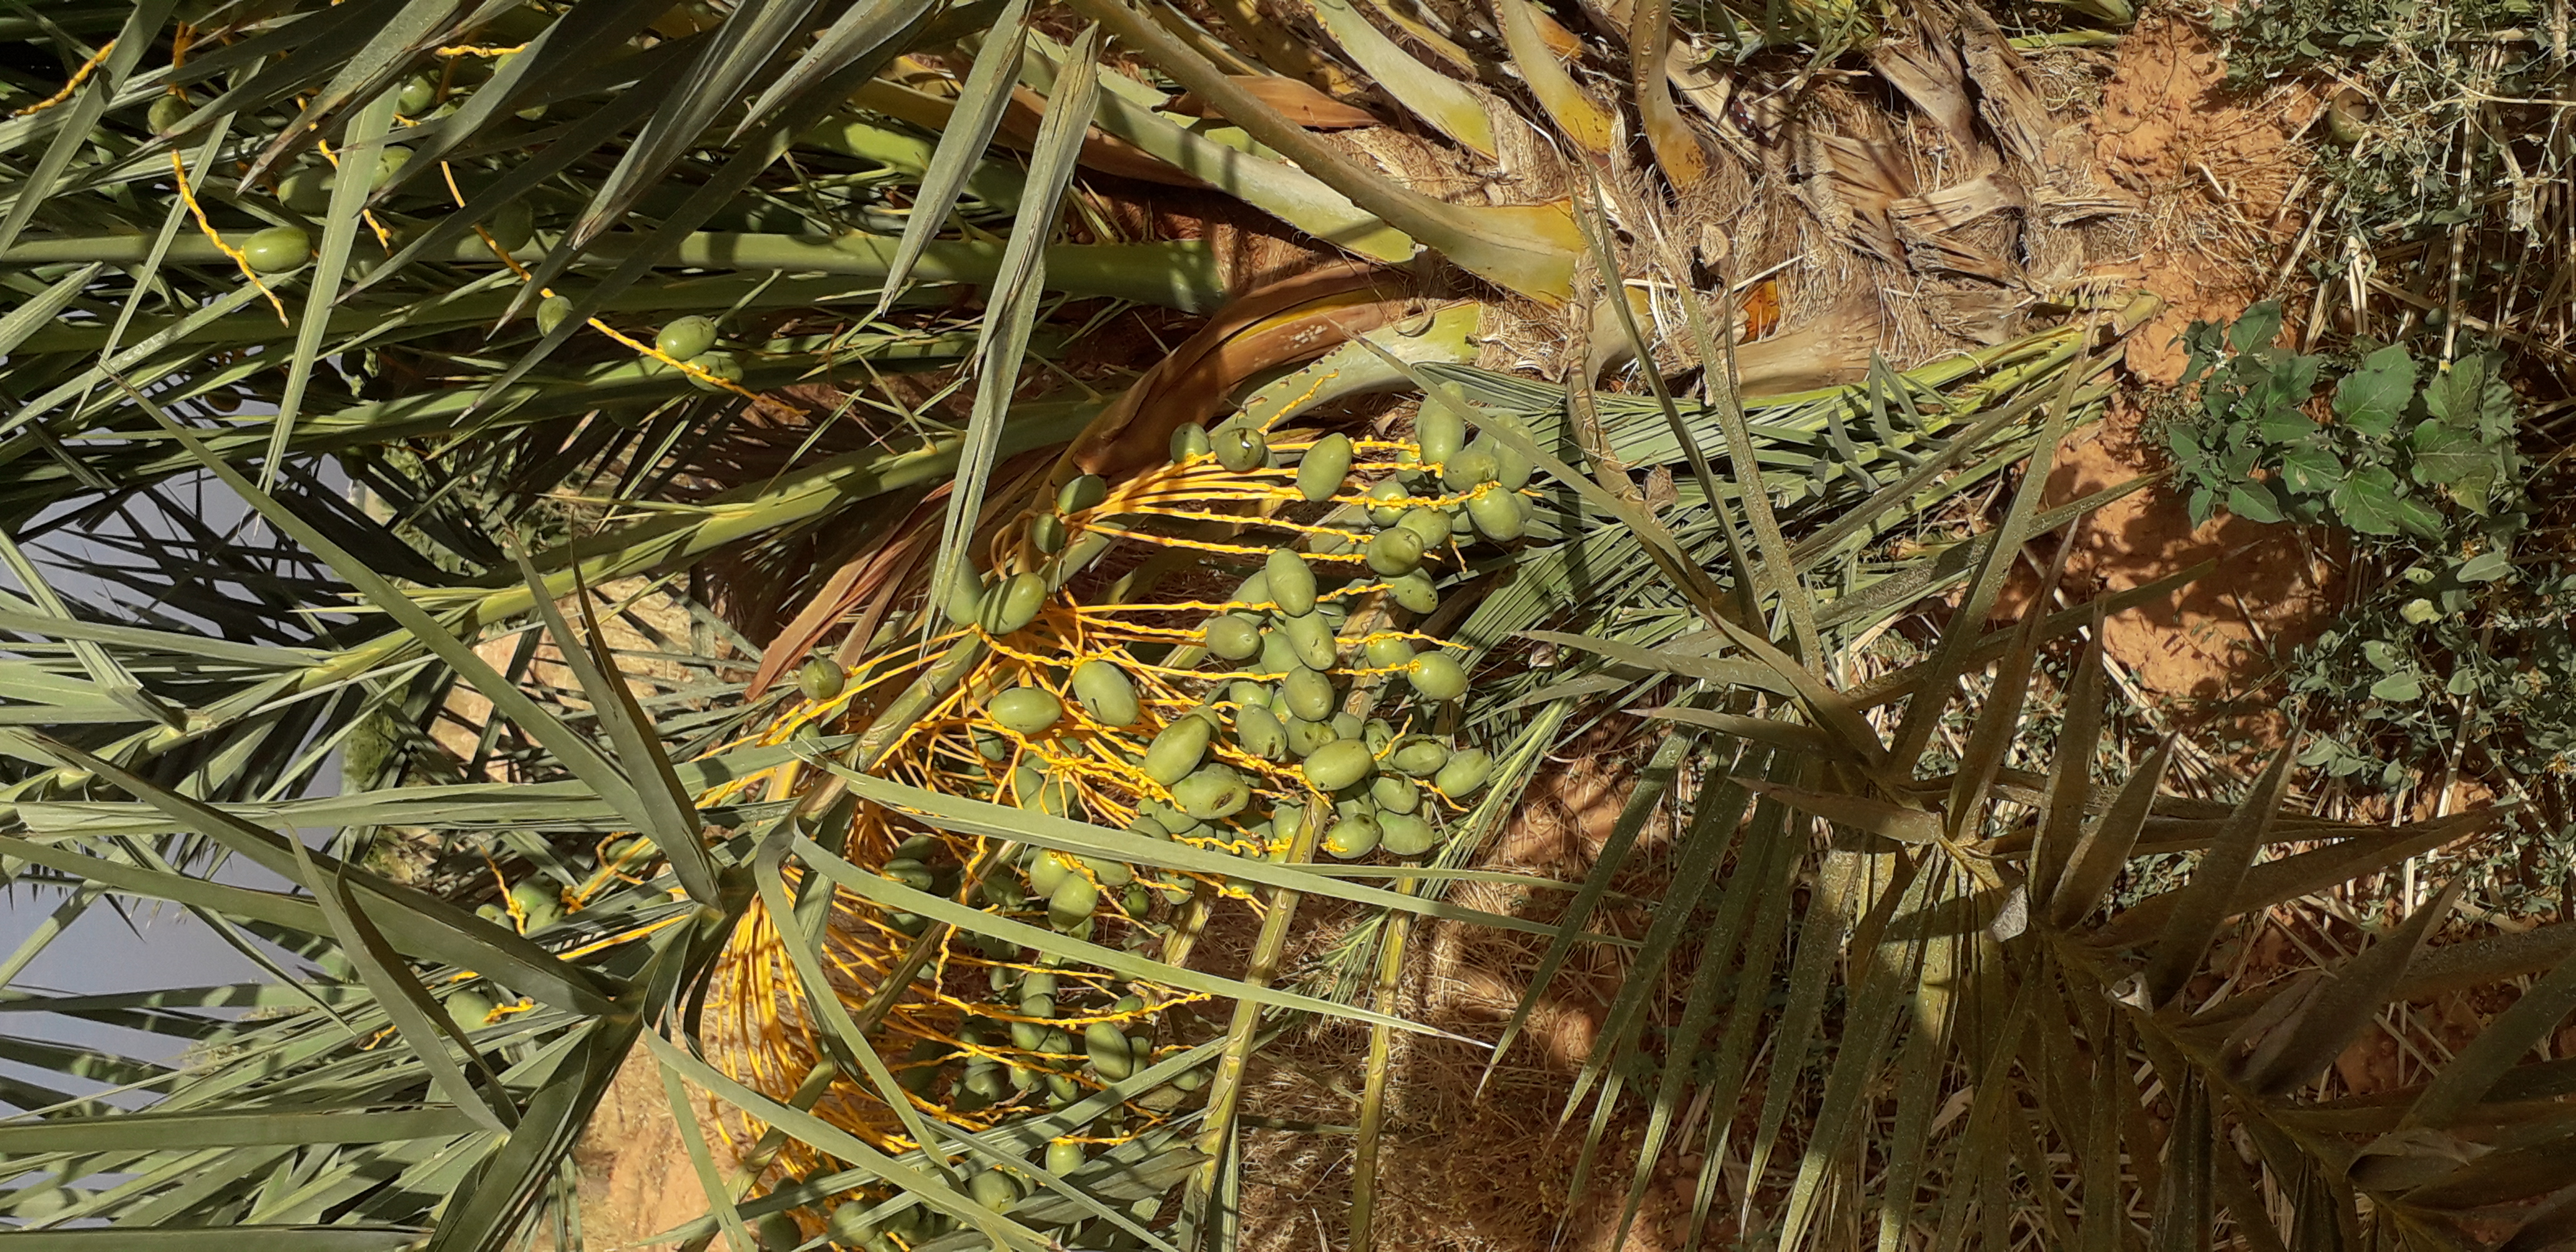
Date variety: Boumajhoul